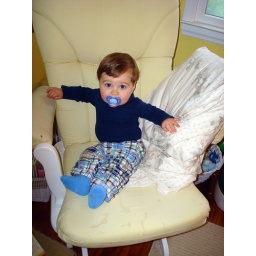
sitting in the rocking chair